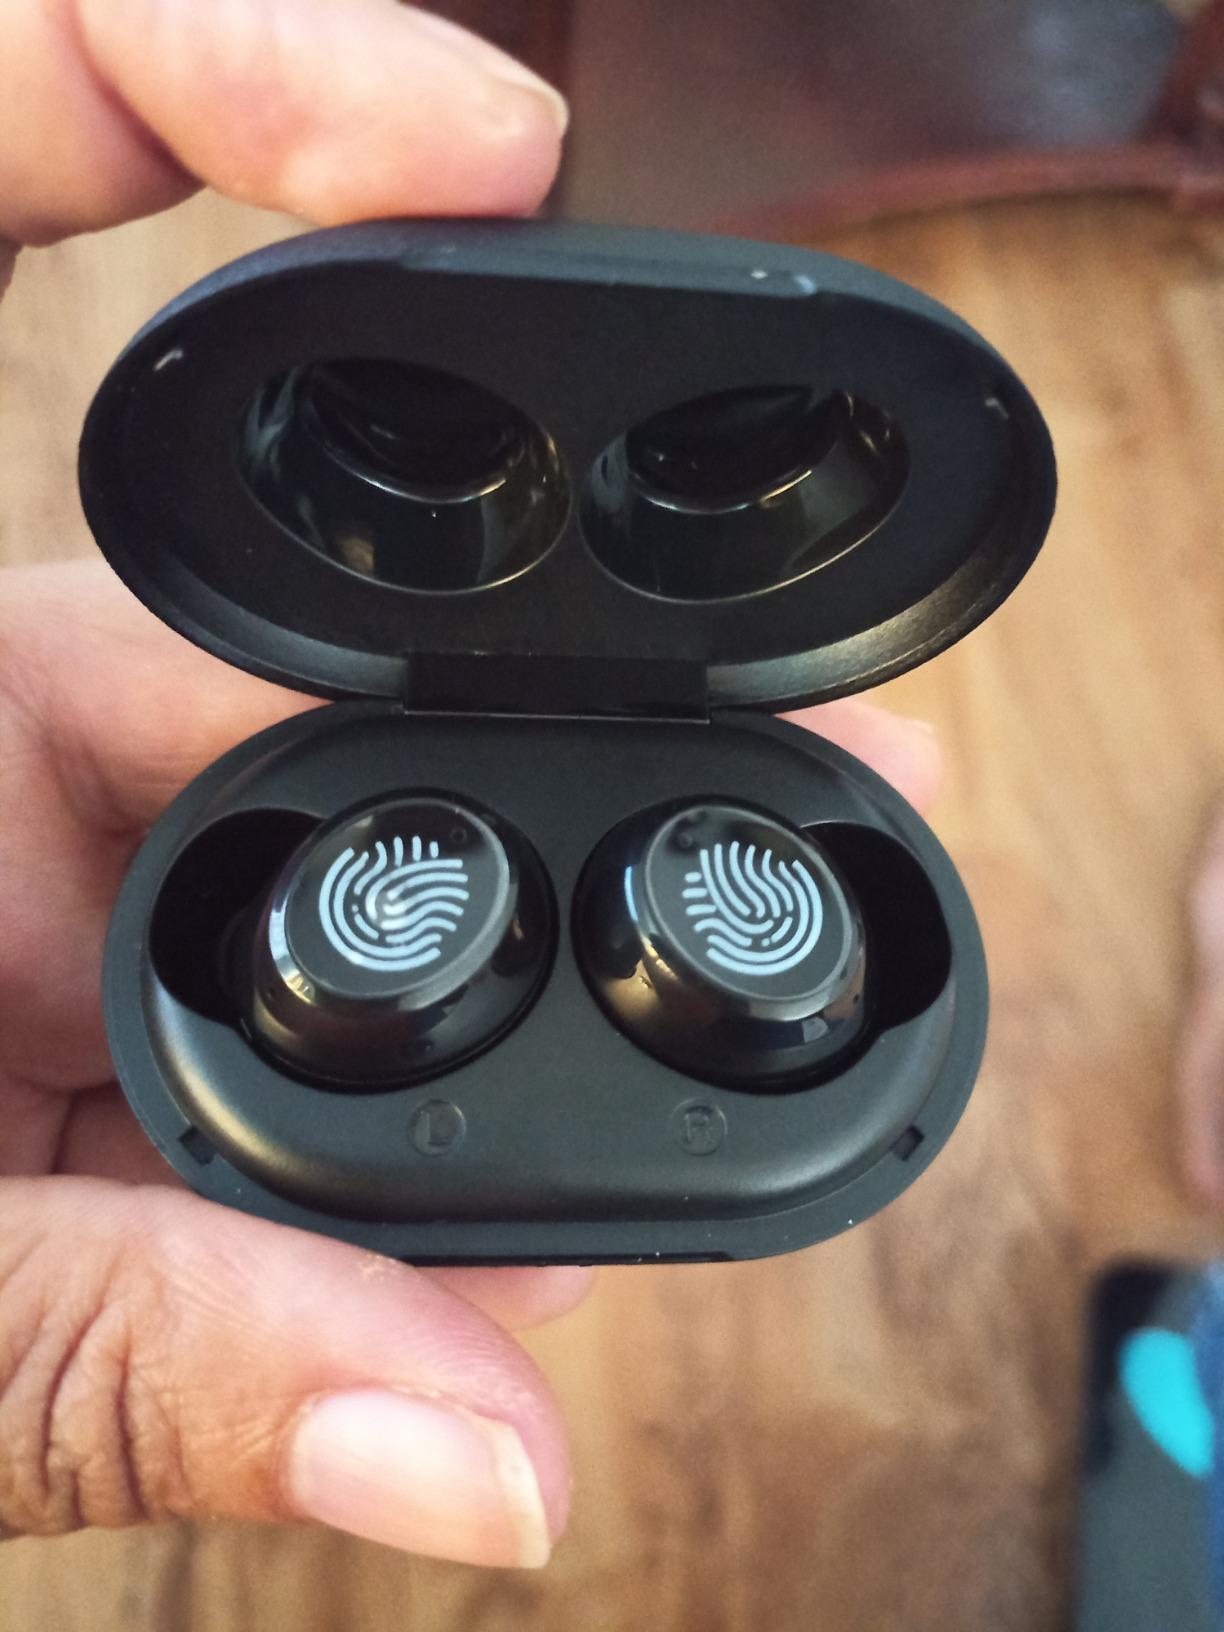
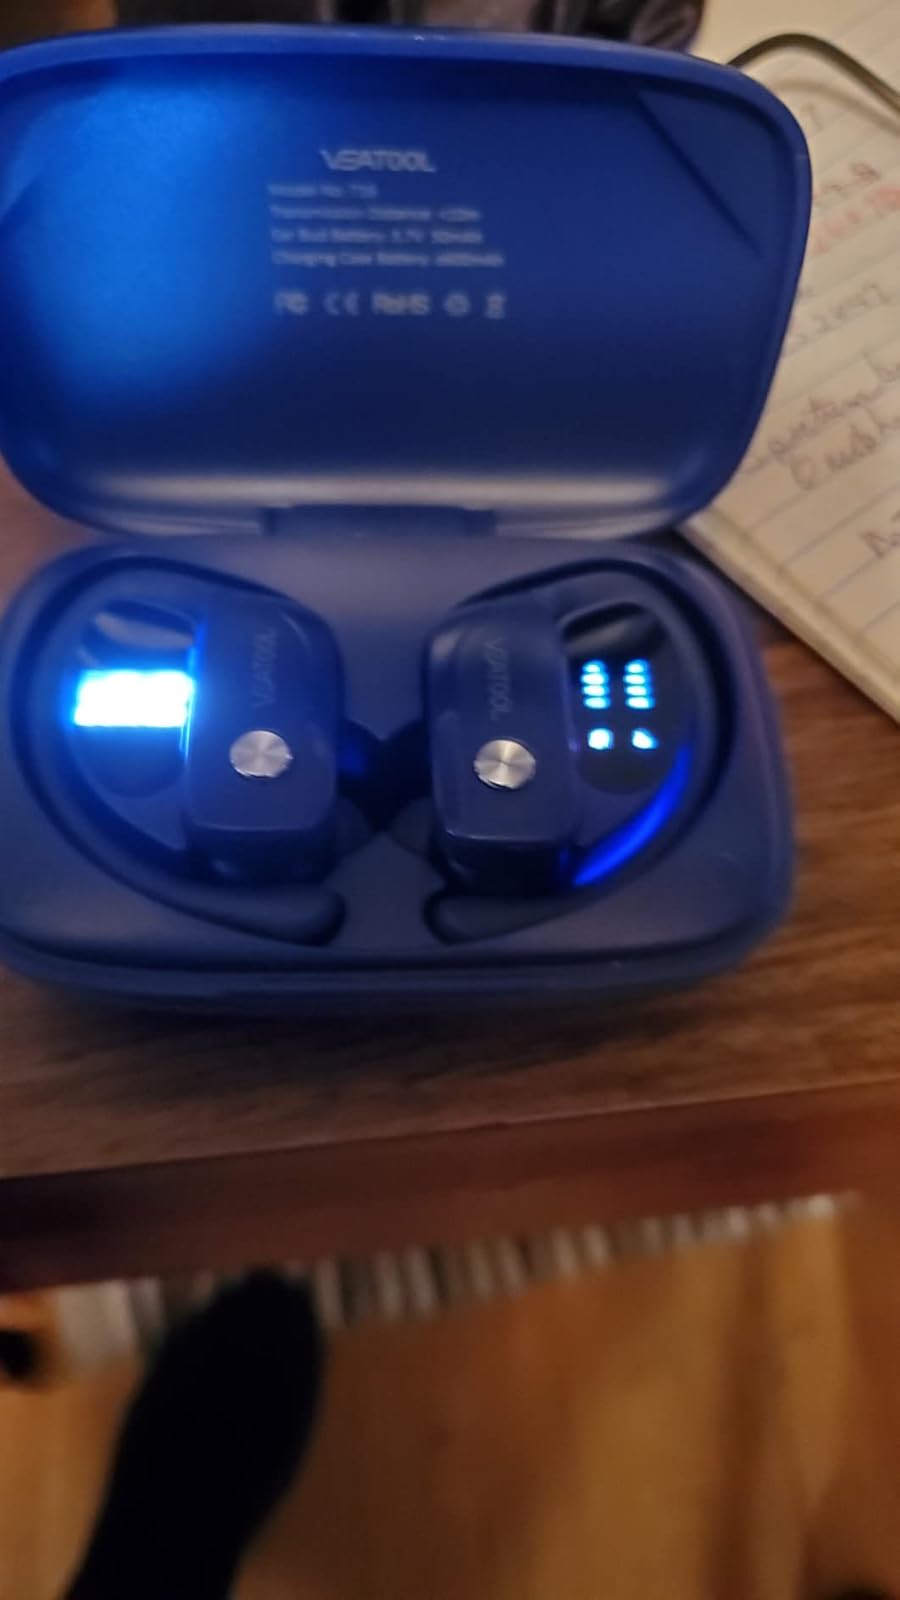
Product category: earbuds
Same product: no